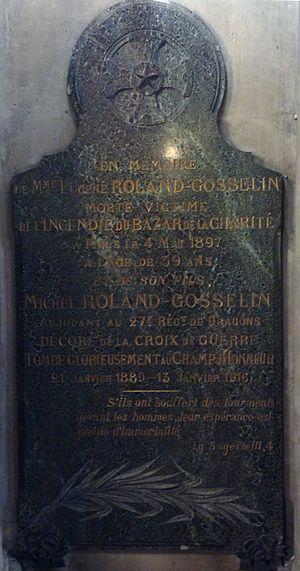
L’église Saint-Philippe-du-Roule se trouve 154 rue du Faubourg-Saint-Honoré, dans le 8ème arrondissement de Paris. Plaque du décès d’Eugène Roland-Gosselin lors de l'incendie du Bazar de la Charité.
Le Bazar de la Charité est une vente de bienfaisance organisée à partir de 1885 à Paris par le financier Henri Blount et présidée par le baron de Mackau. Il s'agissait de vendre des objets — objets d’arts, bibelots, tableaux, bijoux, livres et toutes pièces provenant de dons — au profit des pauvres.